Anselm Weber

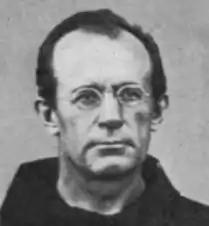
Father Anselm Weber

Father Anselm Weber (1862–1921), O.F.M., was an American Franciscan priest and missionary. He was one of the first friars to arrive at St. Michael's Mission in Navajo territory and acted as the longest-serving Father Superior of the mission from 1900 until his death in 1921.